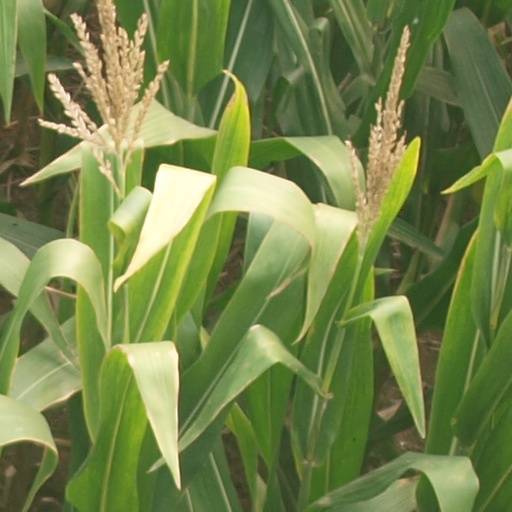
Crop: maize; corn